Rudolf Popler

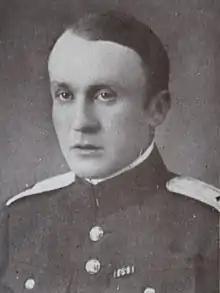

Rudolf Popler (26 May 1899 – 16 October 1932) was a Czech equestrian. He competed at the 1924 Summer Olympics and the 1928 Summer Olympics.